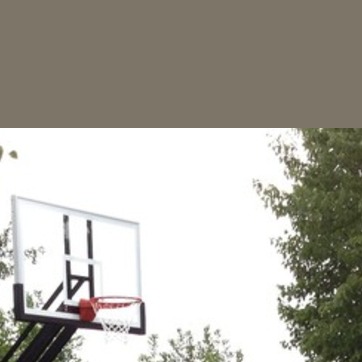
Material: sky